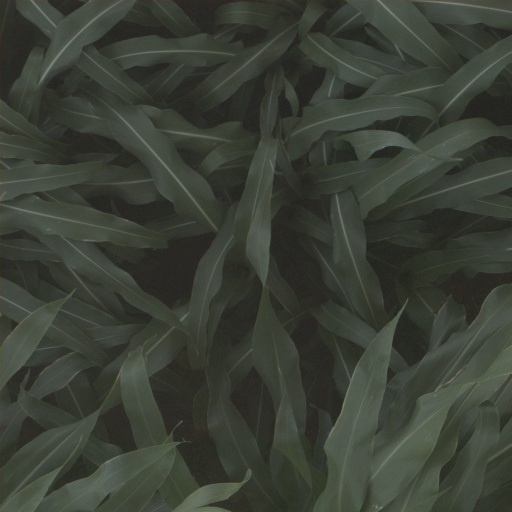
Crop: sorghum